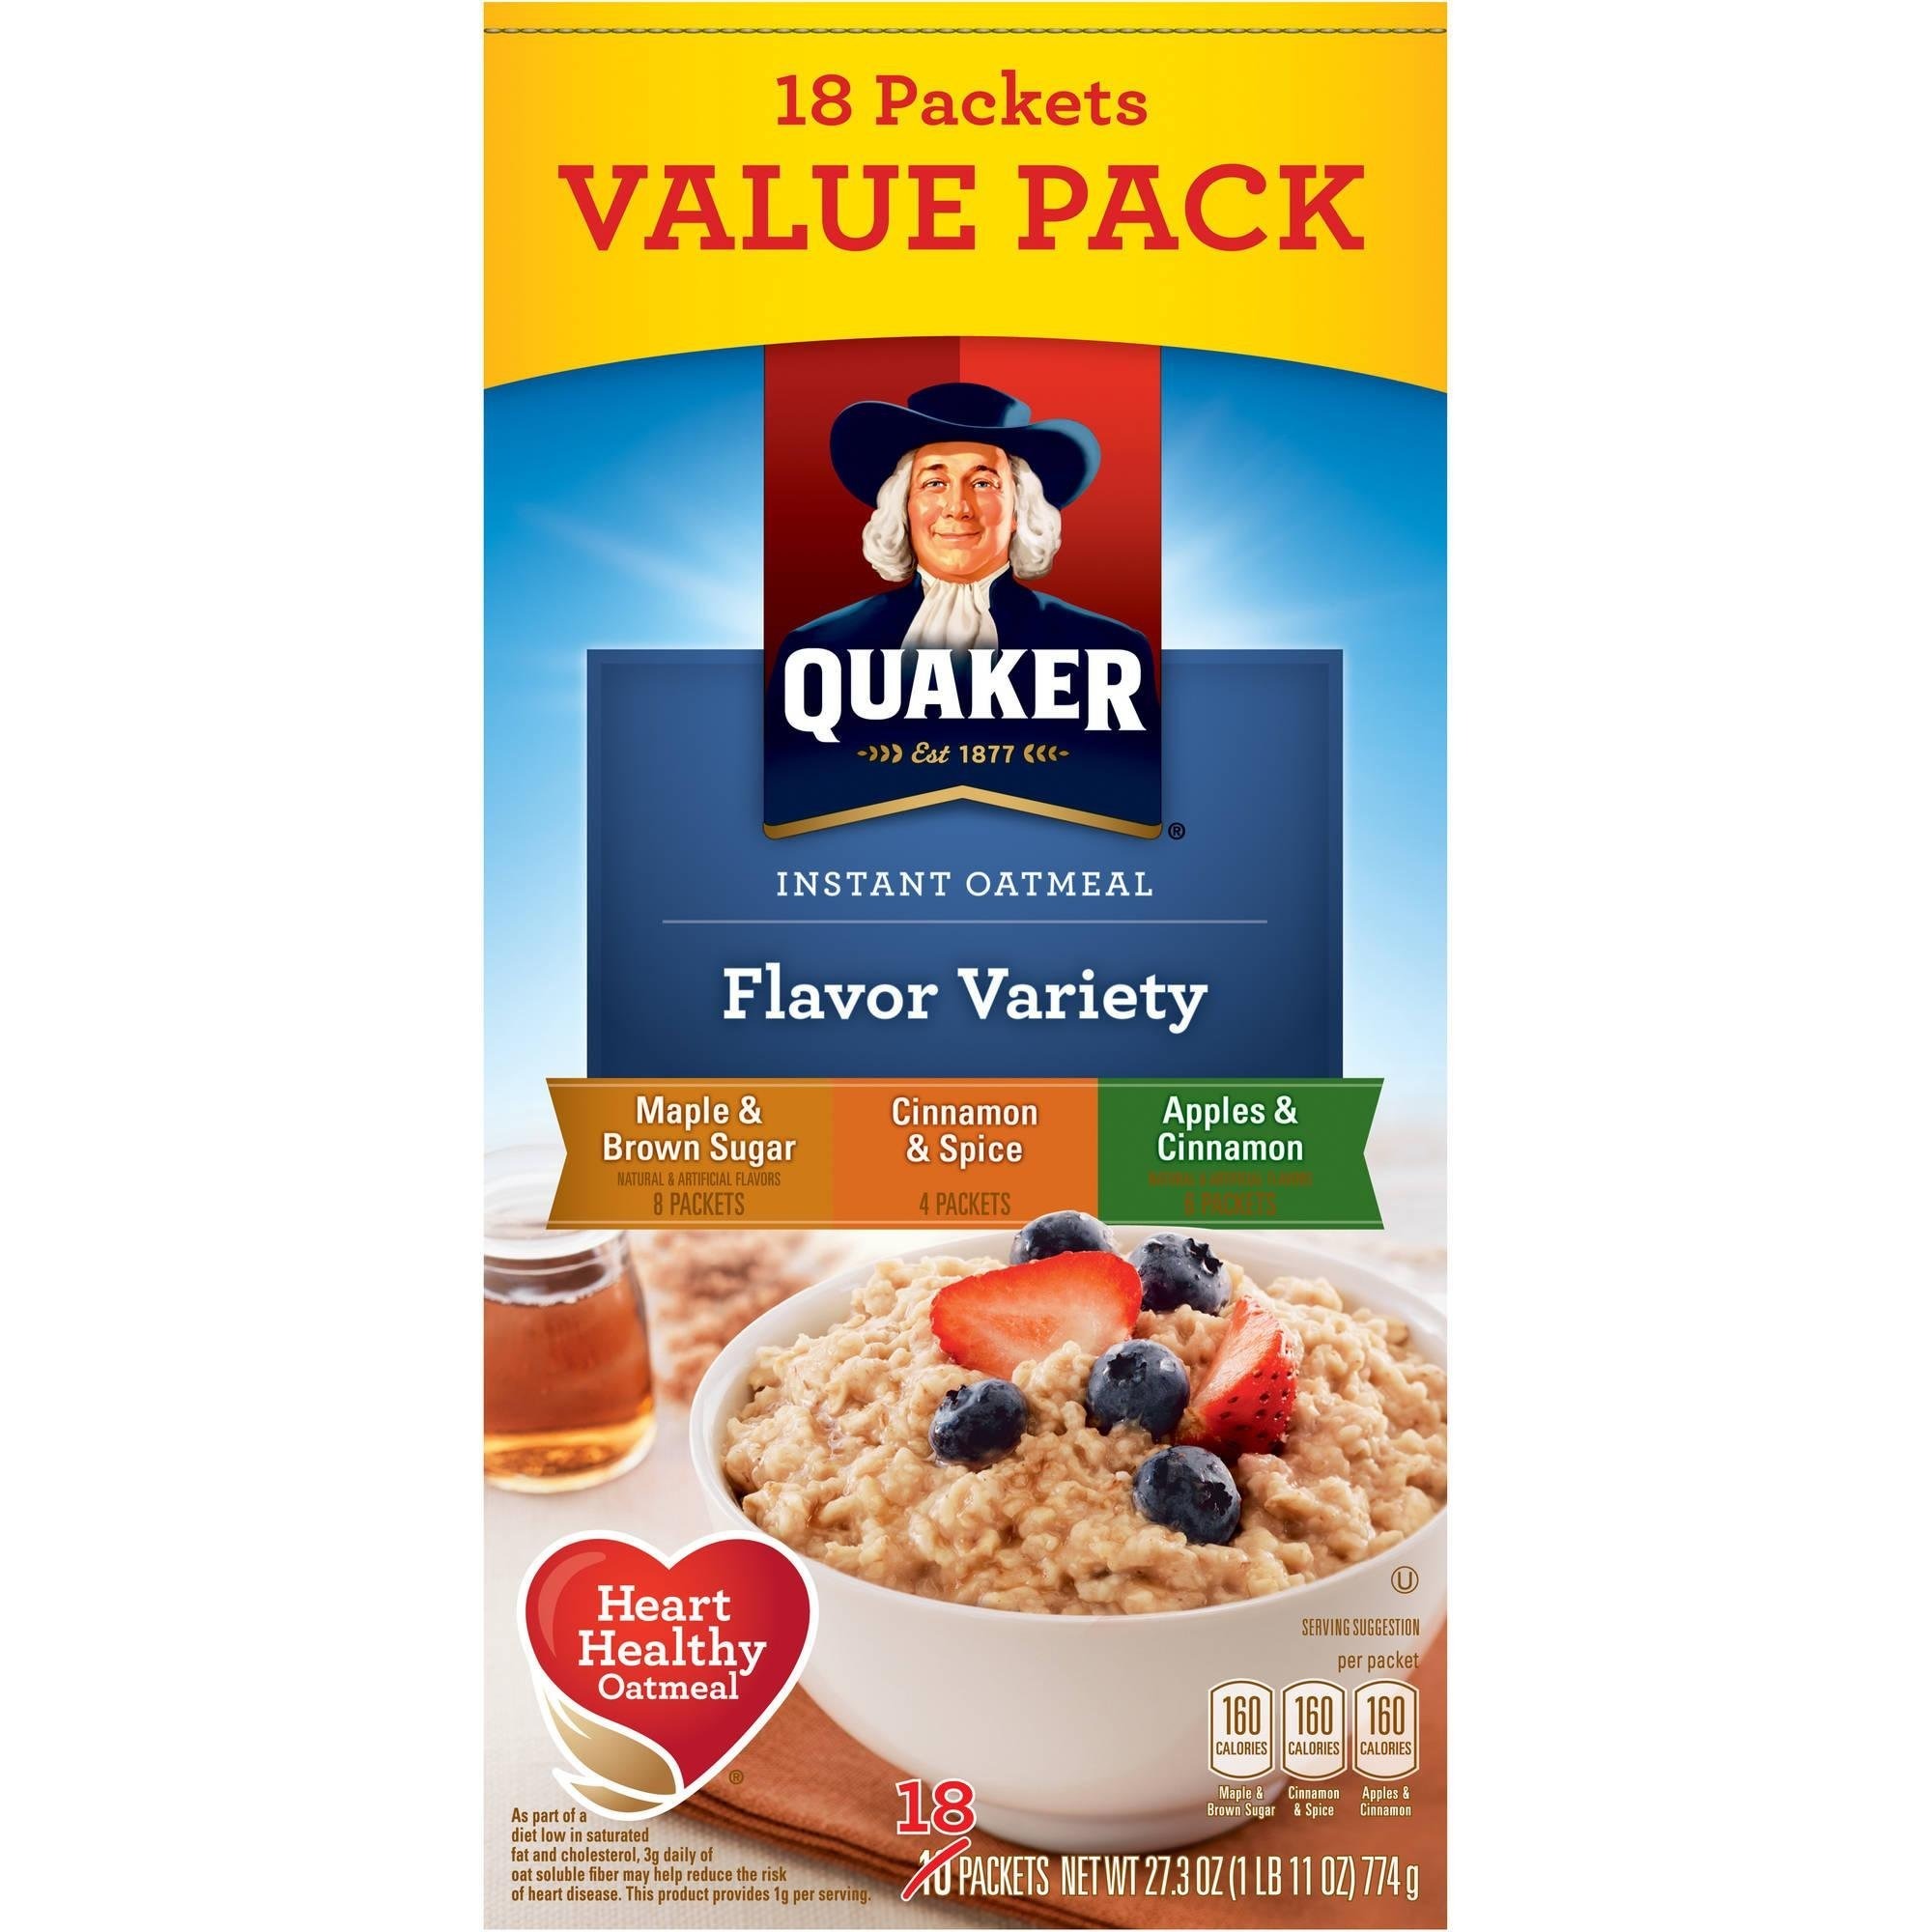
Item Name: Quaker Instant Oatmeal, Variety Value Pack, 18 Count
Product Description: Oatmeal-Breakfast-Cereals
Value: 27.3
Unit: Ounce

Price: 14.95